David Coulthard

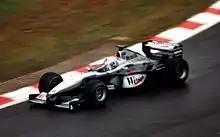
Coulthard at the 2000 Belgian Grand Prix

For 2000, Coulthard reorganised his schedule for the season, concentrating on his performances and spending less time working on promotional campaigns. Many motorsport critics labelled 2000 as Coulthard's "make or break" year.